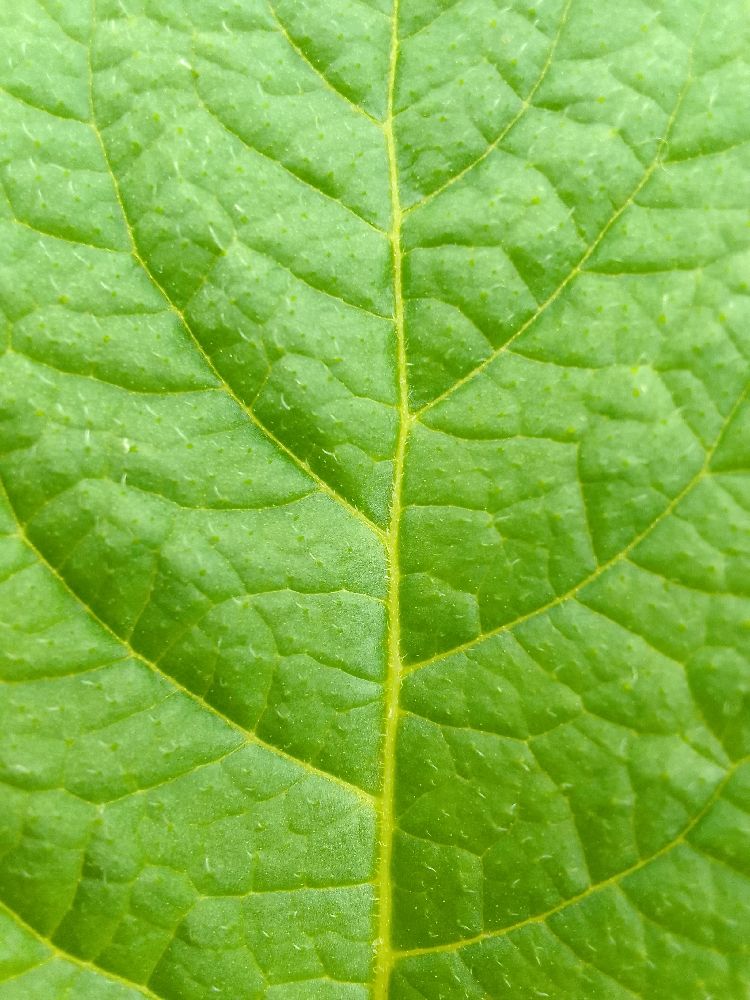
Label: Healthy